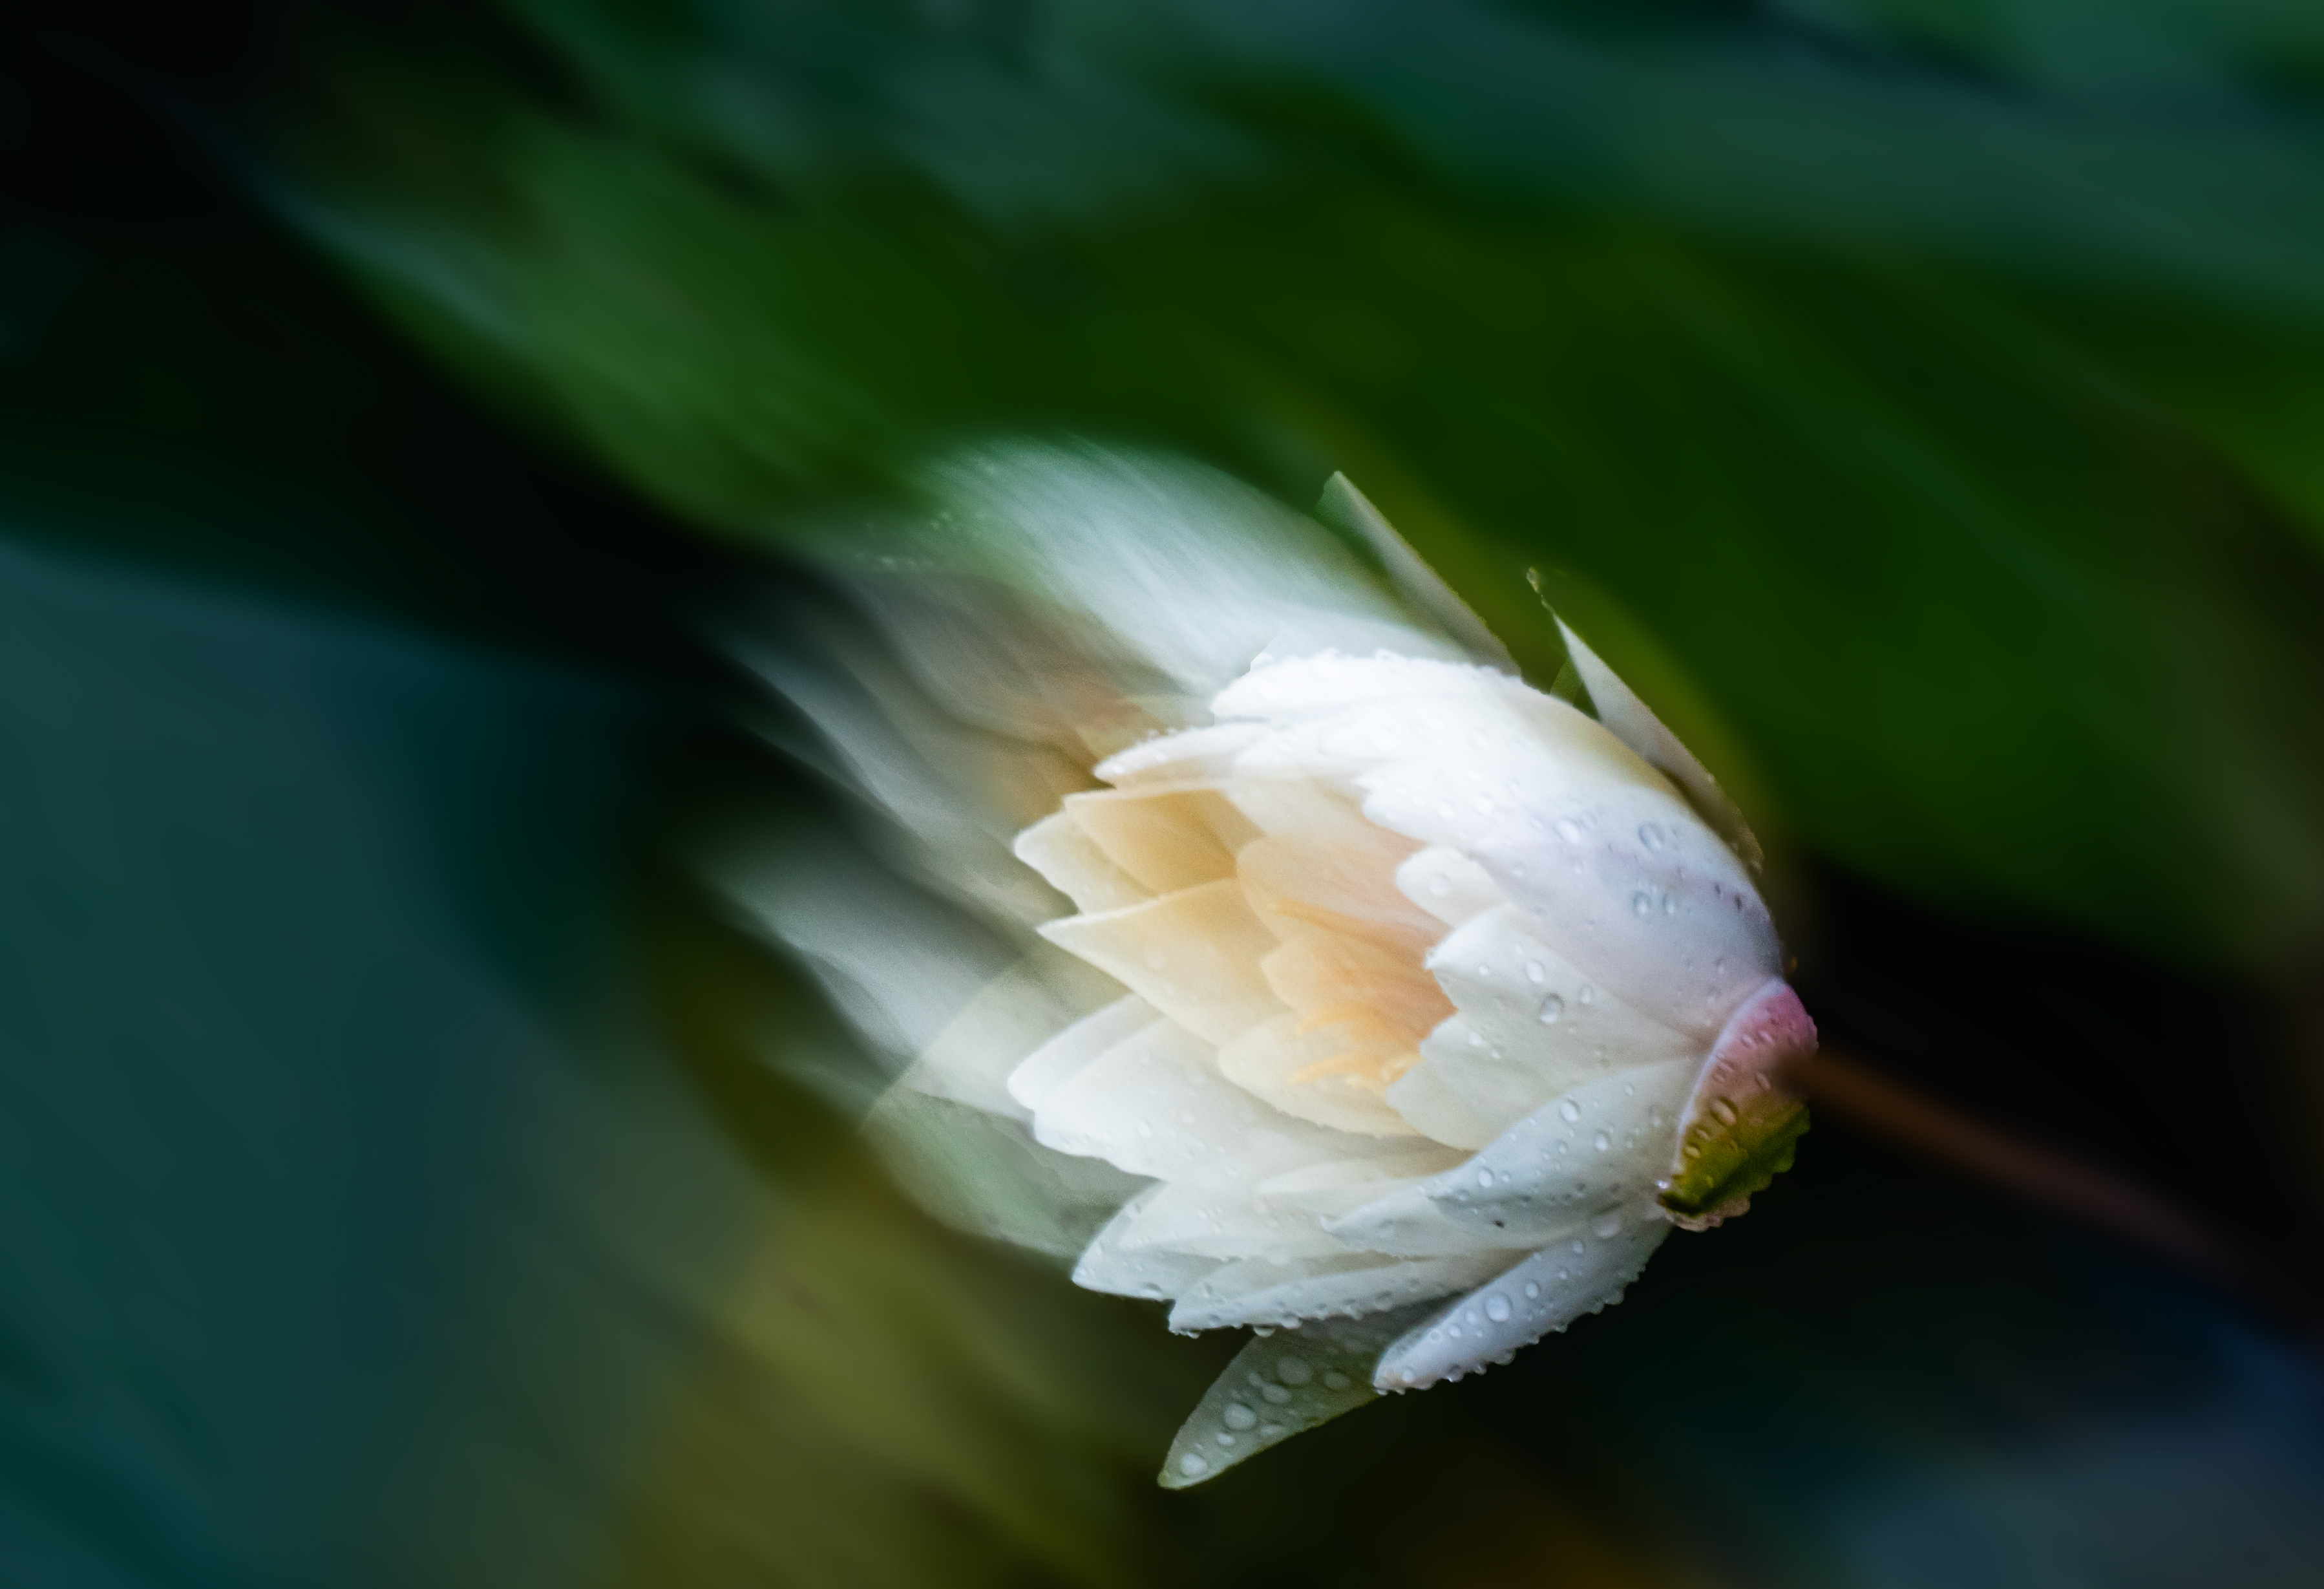
water, lily, flower, plant, petal, terrestrial plant, aquatic plant, water lily, flowering plant, grass, Pedicel, macro photography, herbaceous plant, bud, wildflower, annual plant, perennial plant, event, plant stem, lily family, proteales